Territory

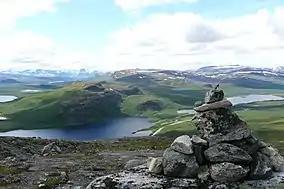
Lapland is a sparsely populated territory in Northern Europe. A view from Saana in Finnish Lapland

A territory is an area of land, sea, or space, belonging or connected to a particular country, person, or animal.